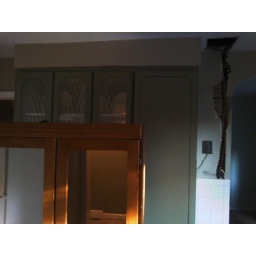
kitchen in main house (future island w/ brick chimney exposed)